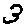
Label: 3